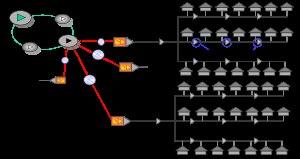
Un réseau hybride fibre coaxial traduit de la dénomination anglophone Hybrid Fiber Coaxial est un réseau combinant la fibre optique et le câble coaxial pour créer un réseau de distribution de télévision par câble et optionnellement d'accès à Internet à haut débit ou à très haut débit.